Turks in Germany

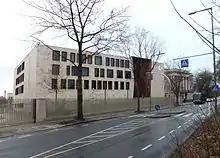
Turkish Embassy in Berlin, Germany

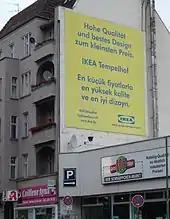
An advertisement by the IKEA branch in Berlin written in the German and Turkish languages.

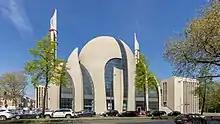
The Cologne Central Mosque, built in 2017 by the Turkish-Islamic Union for Religious Affairs, is the biggest mosque in Germany

The German state does not allow citizens to self-declare their identity; consequently, the statistics published in the official German census does not show data on ethnicity. According to the 2023 estimation, roughly 3 million German residents had a "migration background" from Turkey.